Argentina–Japan relations

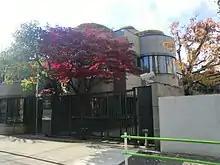
Embassy of Argentina in Japan

Diplomatic relations were restored by the signing of the San Francisco Peace Treaty in 1952. Argentine president Arturo Frondizi visited Japan in 1960, and subsequently bilateral trade and Japanese investment into Argentina have increased in importance. Japanese imports were primarily foodstuffs and raw materials, while exports were mostly machinery and finished products. In addition, agreements on cooperation in various aspects were concluded. In 1963, the two governments concluded agreement on immigration, in 1967 a treaty of amity, commerce and navigation and in 1981 agreements on technical cooperation and cultural exchange.